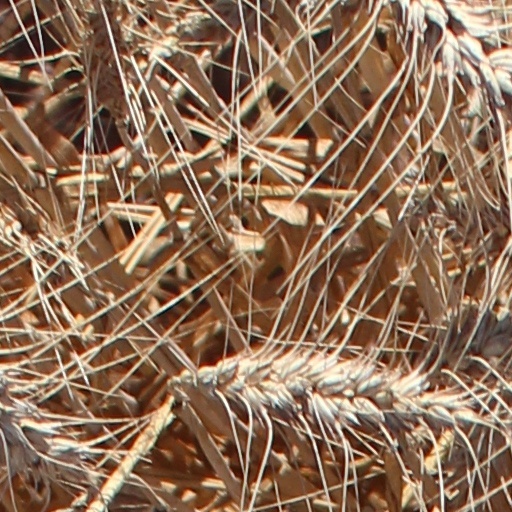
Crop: wheat